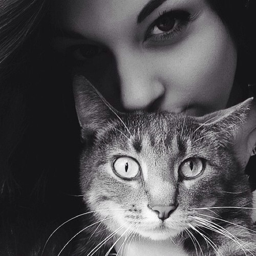
A woman holding a cat next to her face.
Black and white close up of cat's face and woman's face.
A female face is pressed (just beneath the nose) against the back of a cat's head.
A girl looks at the camera from behind the head of a cat.
A woman peaking from behind a tabby cat.